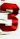
Number: 3